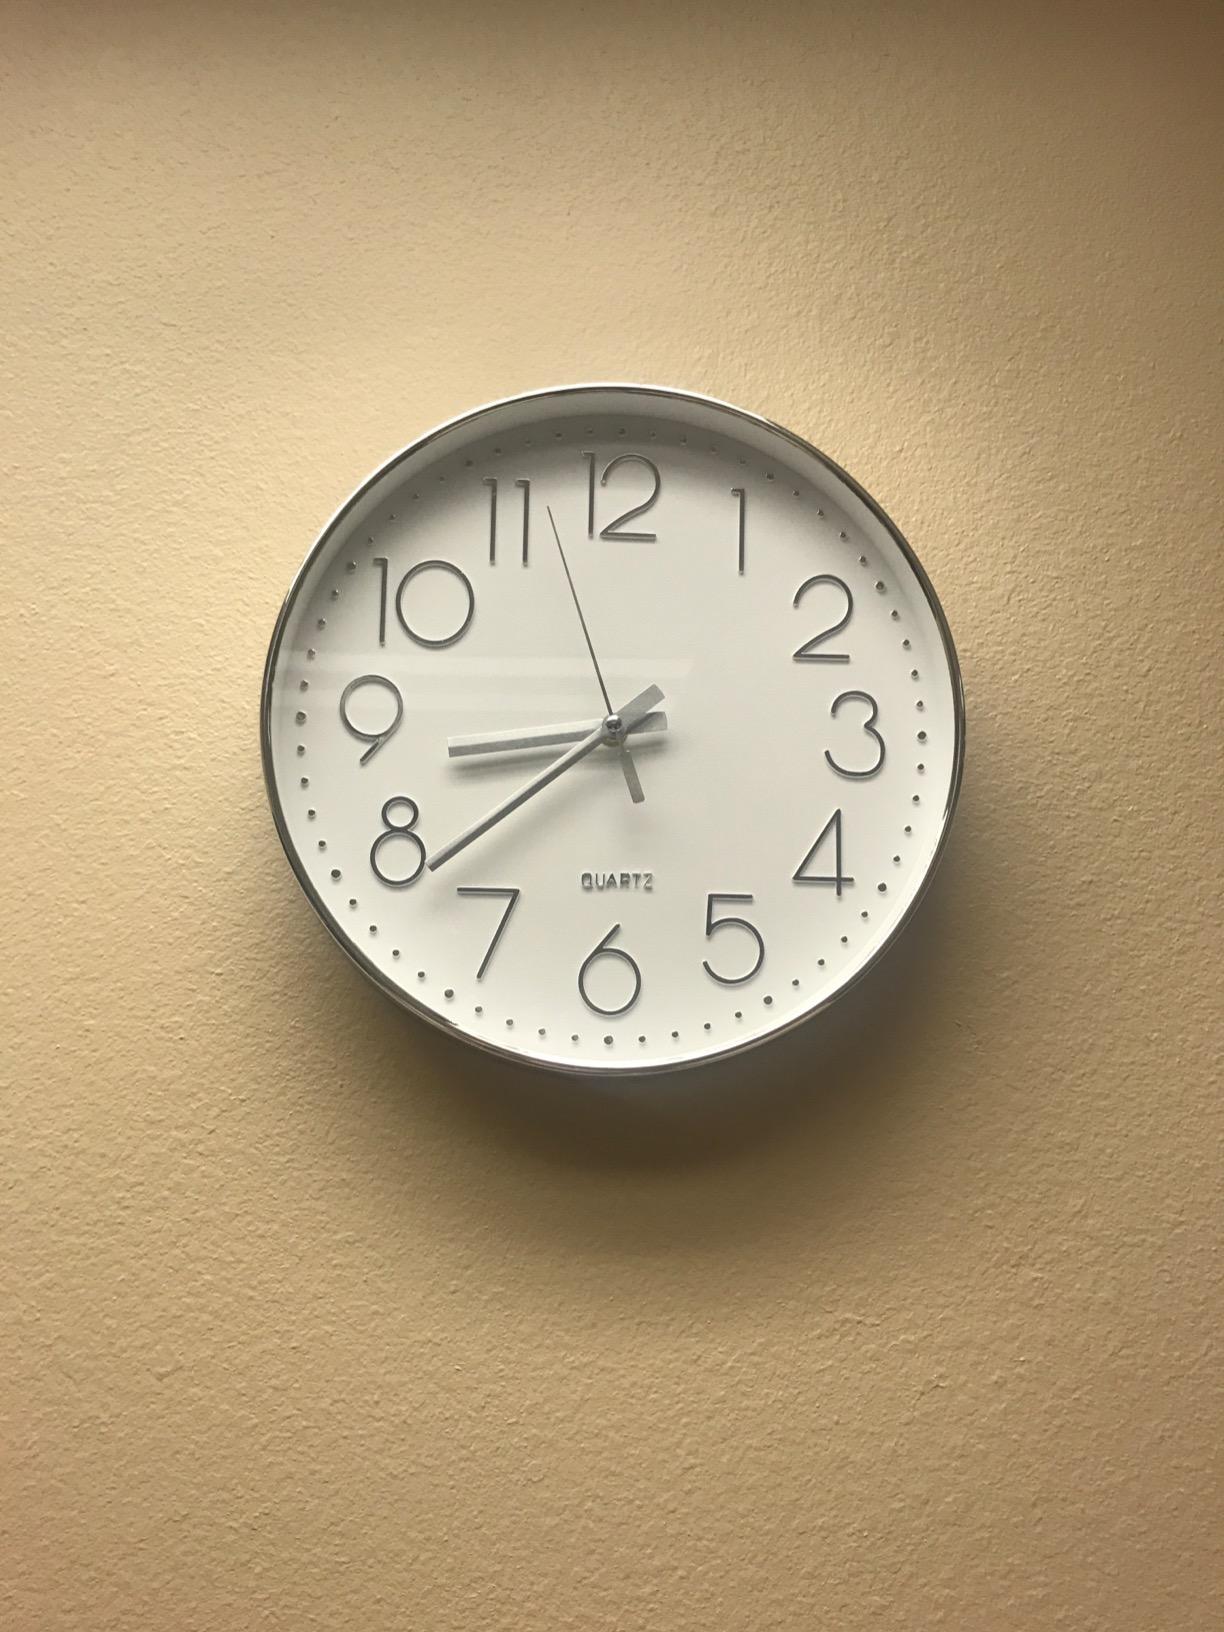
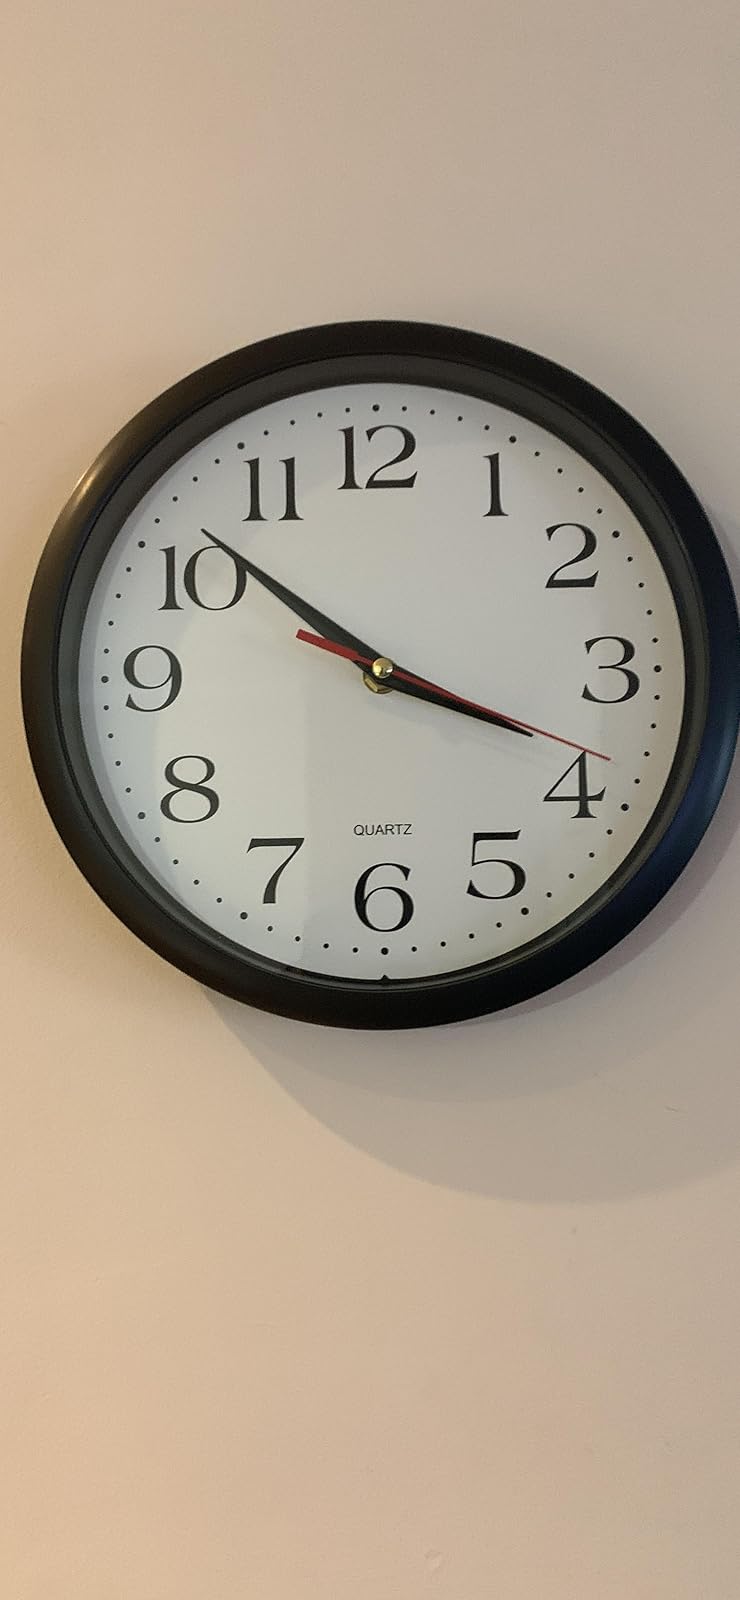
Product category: clock
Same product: no